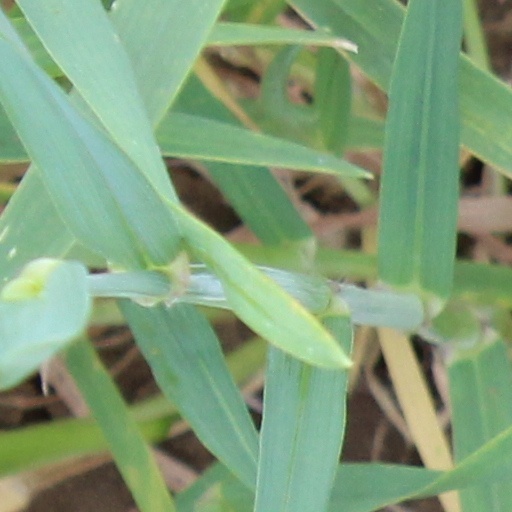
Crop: wheat